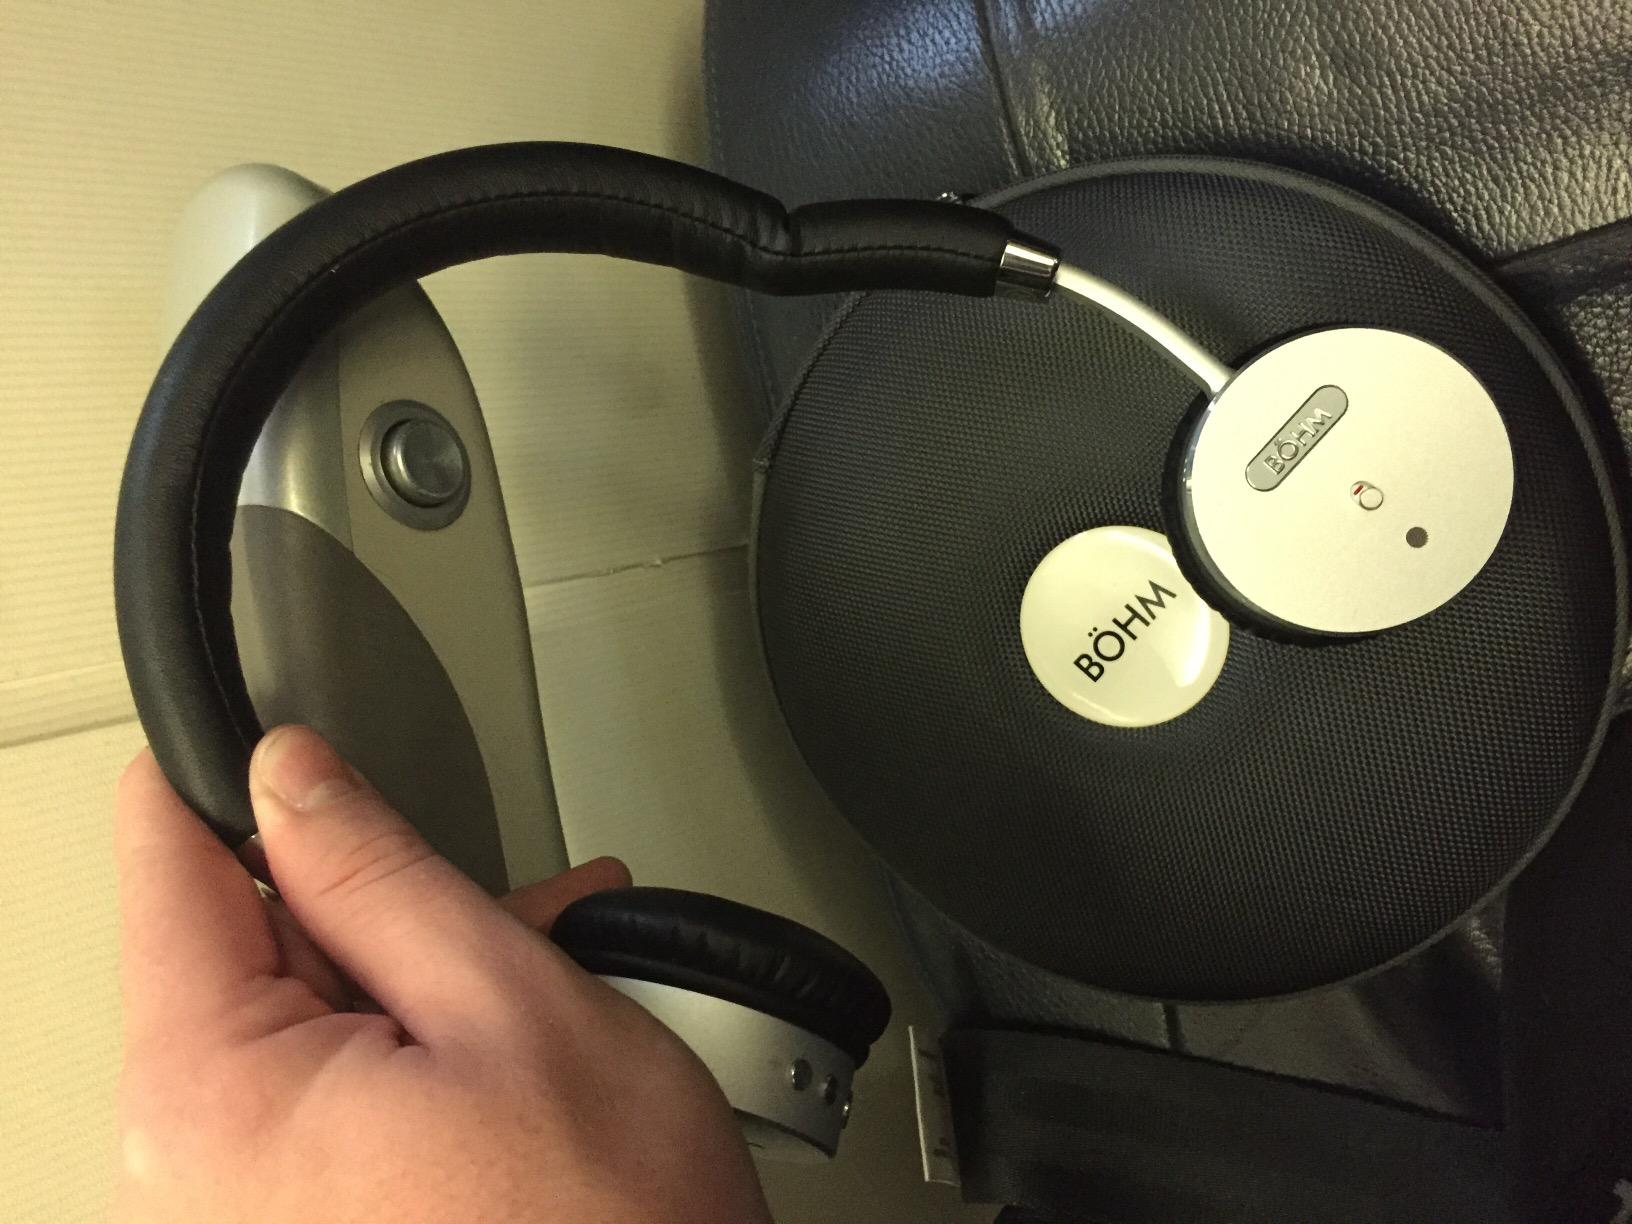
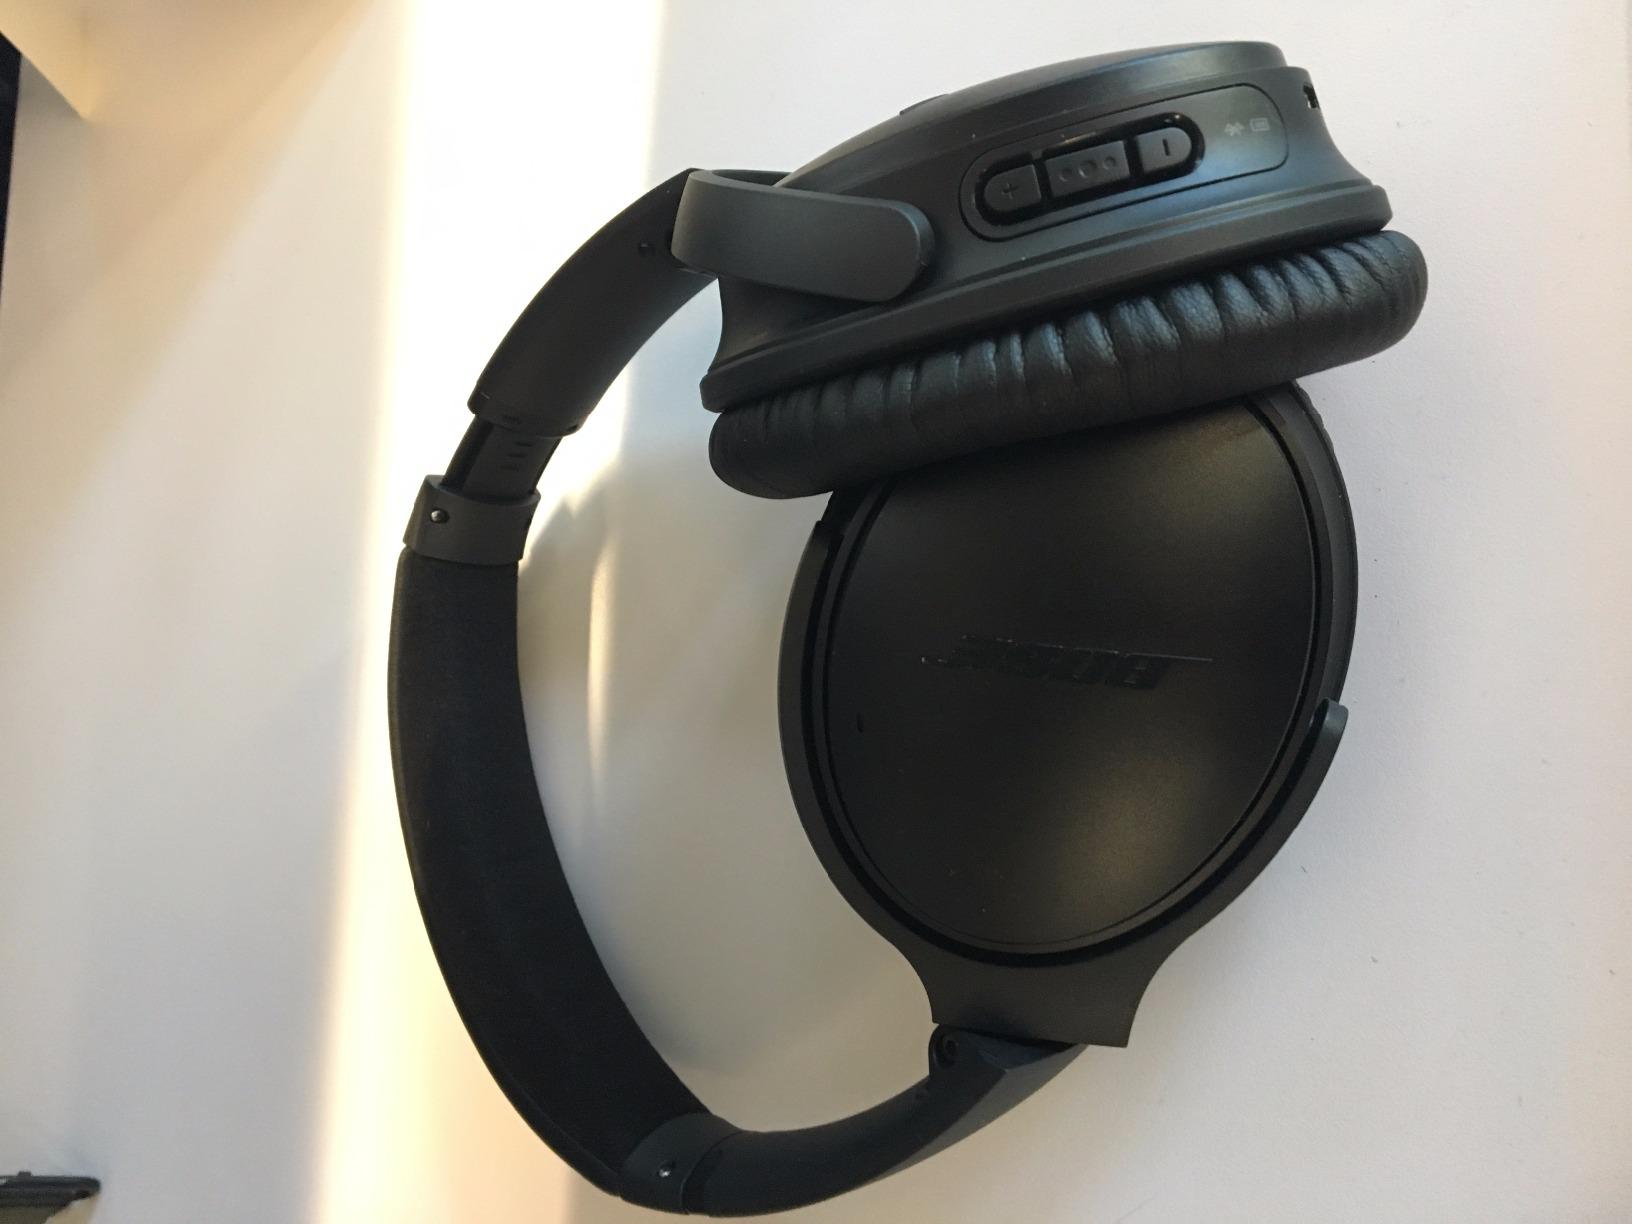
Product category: headphones
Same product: no